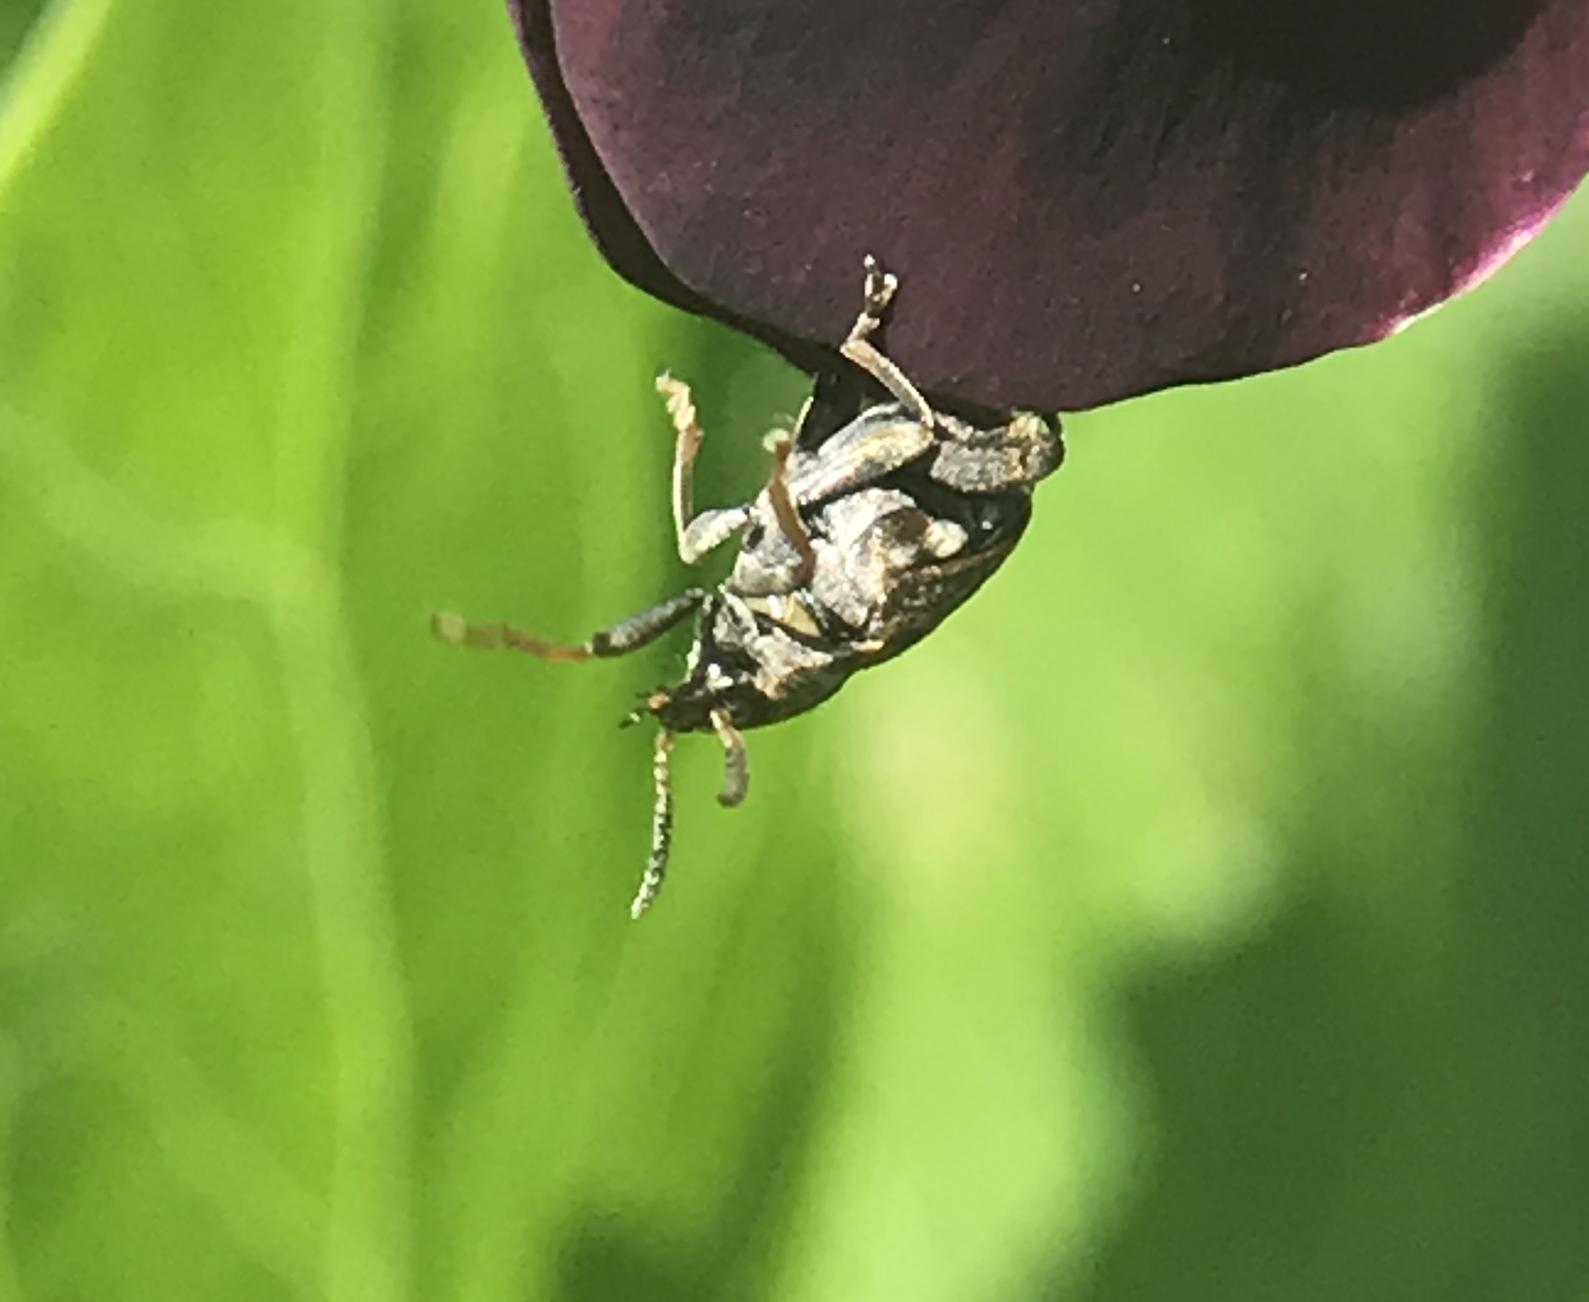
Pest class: pea_weevil